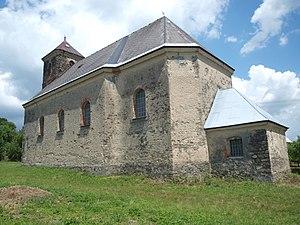
Jiříkov est une commune du district de Bruntál, dans la région de Moravie-Silésie, en République tchèque. Sa population s'élevait à 276 habitants en 2018.